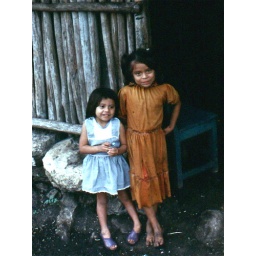
1982 Maya girls in front of pole and thatch home (chuyche)